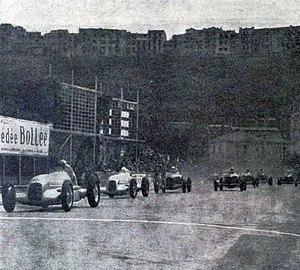
Départ du Grand Prix de Monaco 1935.